Jisshu Sengupta filmography

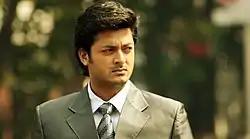

Jisshu Sengupta is an Indian actor, producer, television presenter and anchor who predominantly works in Bengali, Telugu cinema, in addition to few Hindi and Kannada language films. Sengupta made his debut through a Bengali TV series, "Mahaprabhu" where he portrayed the role of Chaitanya Mahaprabhu; the role gained him much recognition. Subsequently, he made his film debut with "Priyojon" (1999), which became a debacle at the box office. In 2002, he played Tagore in Sukanta Roy's ambitious venture "Chelebela" alongside Debashree Roy playing Kadambari Devi. following which he appeared in a spate of critically and commercially unsuccessful projects. He made his Bollywood debut with Shyam Benegal's National Award winning film "" (2004). A turning point came in his career when he collaborated with Rituparno Ghosh for the latter's "Abohomaan", which earned him critical acclaim. His subsequent collaborations with Ghosh for films which include "Noukadubi" and "Shob Charitro Kalponik" brought him a higher degree of critical and commercial success. Sengupta's collaborations with other directors for films such as "Jaatishwar", "Ek Je Chhilo Raja", "Posto" enabled him to become one of the most sought out actors in Bengali cinema.